Kurixalus lenquanensis

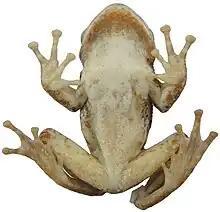
Ventral view

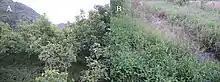
Habitat at the type locality: fruit garden (left) and dry puddle (right).

"Kurixalus lenquanensis" has been collected from vegetation near a dry puddle at its type locality and from vegetation near a reservoir at the other known locality. Males began to call at dusk. IUCN characterizes these areas as having montane scrub vegetation. It is known from about above sea level, although its true altitudinal range could be much wider, .